History of the Puritans under King Charles I

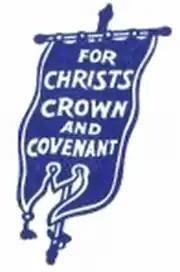
The blue banner carried into battle by the Covenanters from 1639.

The Scottish prayer book was deeply unpopular with Scottish noblemen and gentry, not only on religious grounds, but also for nationalist reasons: Knox's Book of Common Order had been adopted as the liturgy of the national church by the Parliament of Scotland, whereas the Scottish parliament was not consulted in 1637 and the new prayer book imposed solely on the basis of Charles' alleged royal supremacy in the church, a doctrine which had never been accepted by either the Church or Parliament of Scotland. A number of leading noblemen drew up a document known as the National Covenant in February 1638. Those who subscribed to the National Covenant are known as Covenanters. Later that year, the General Assembly of the Church of Scotland ejected the bishops from the church.